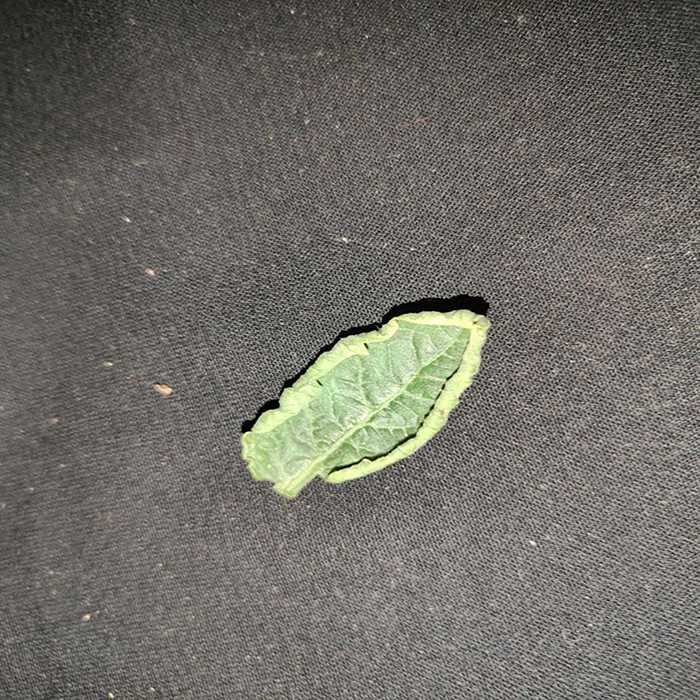
Plant: Tomato
Label: Tomato leaf curl virus